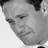
Emotion: sad